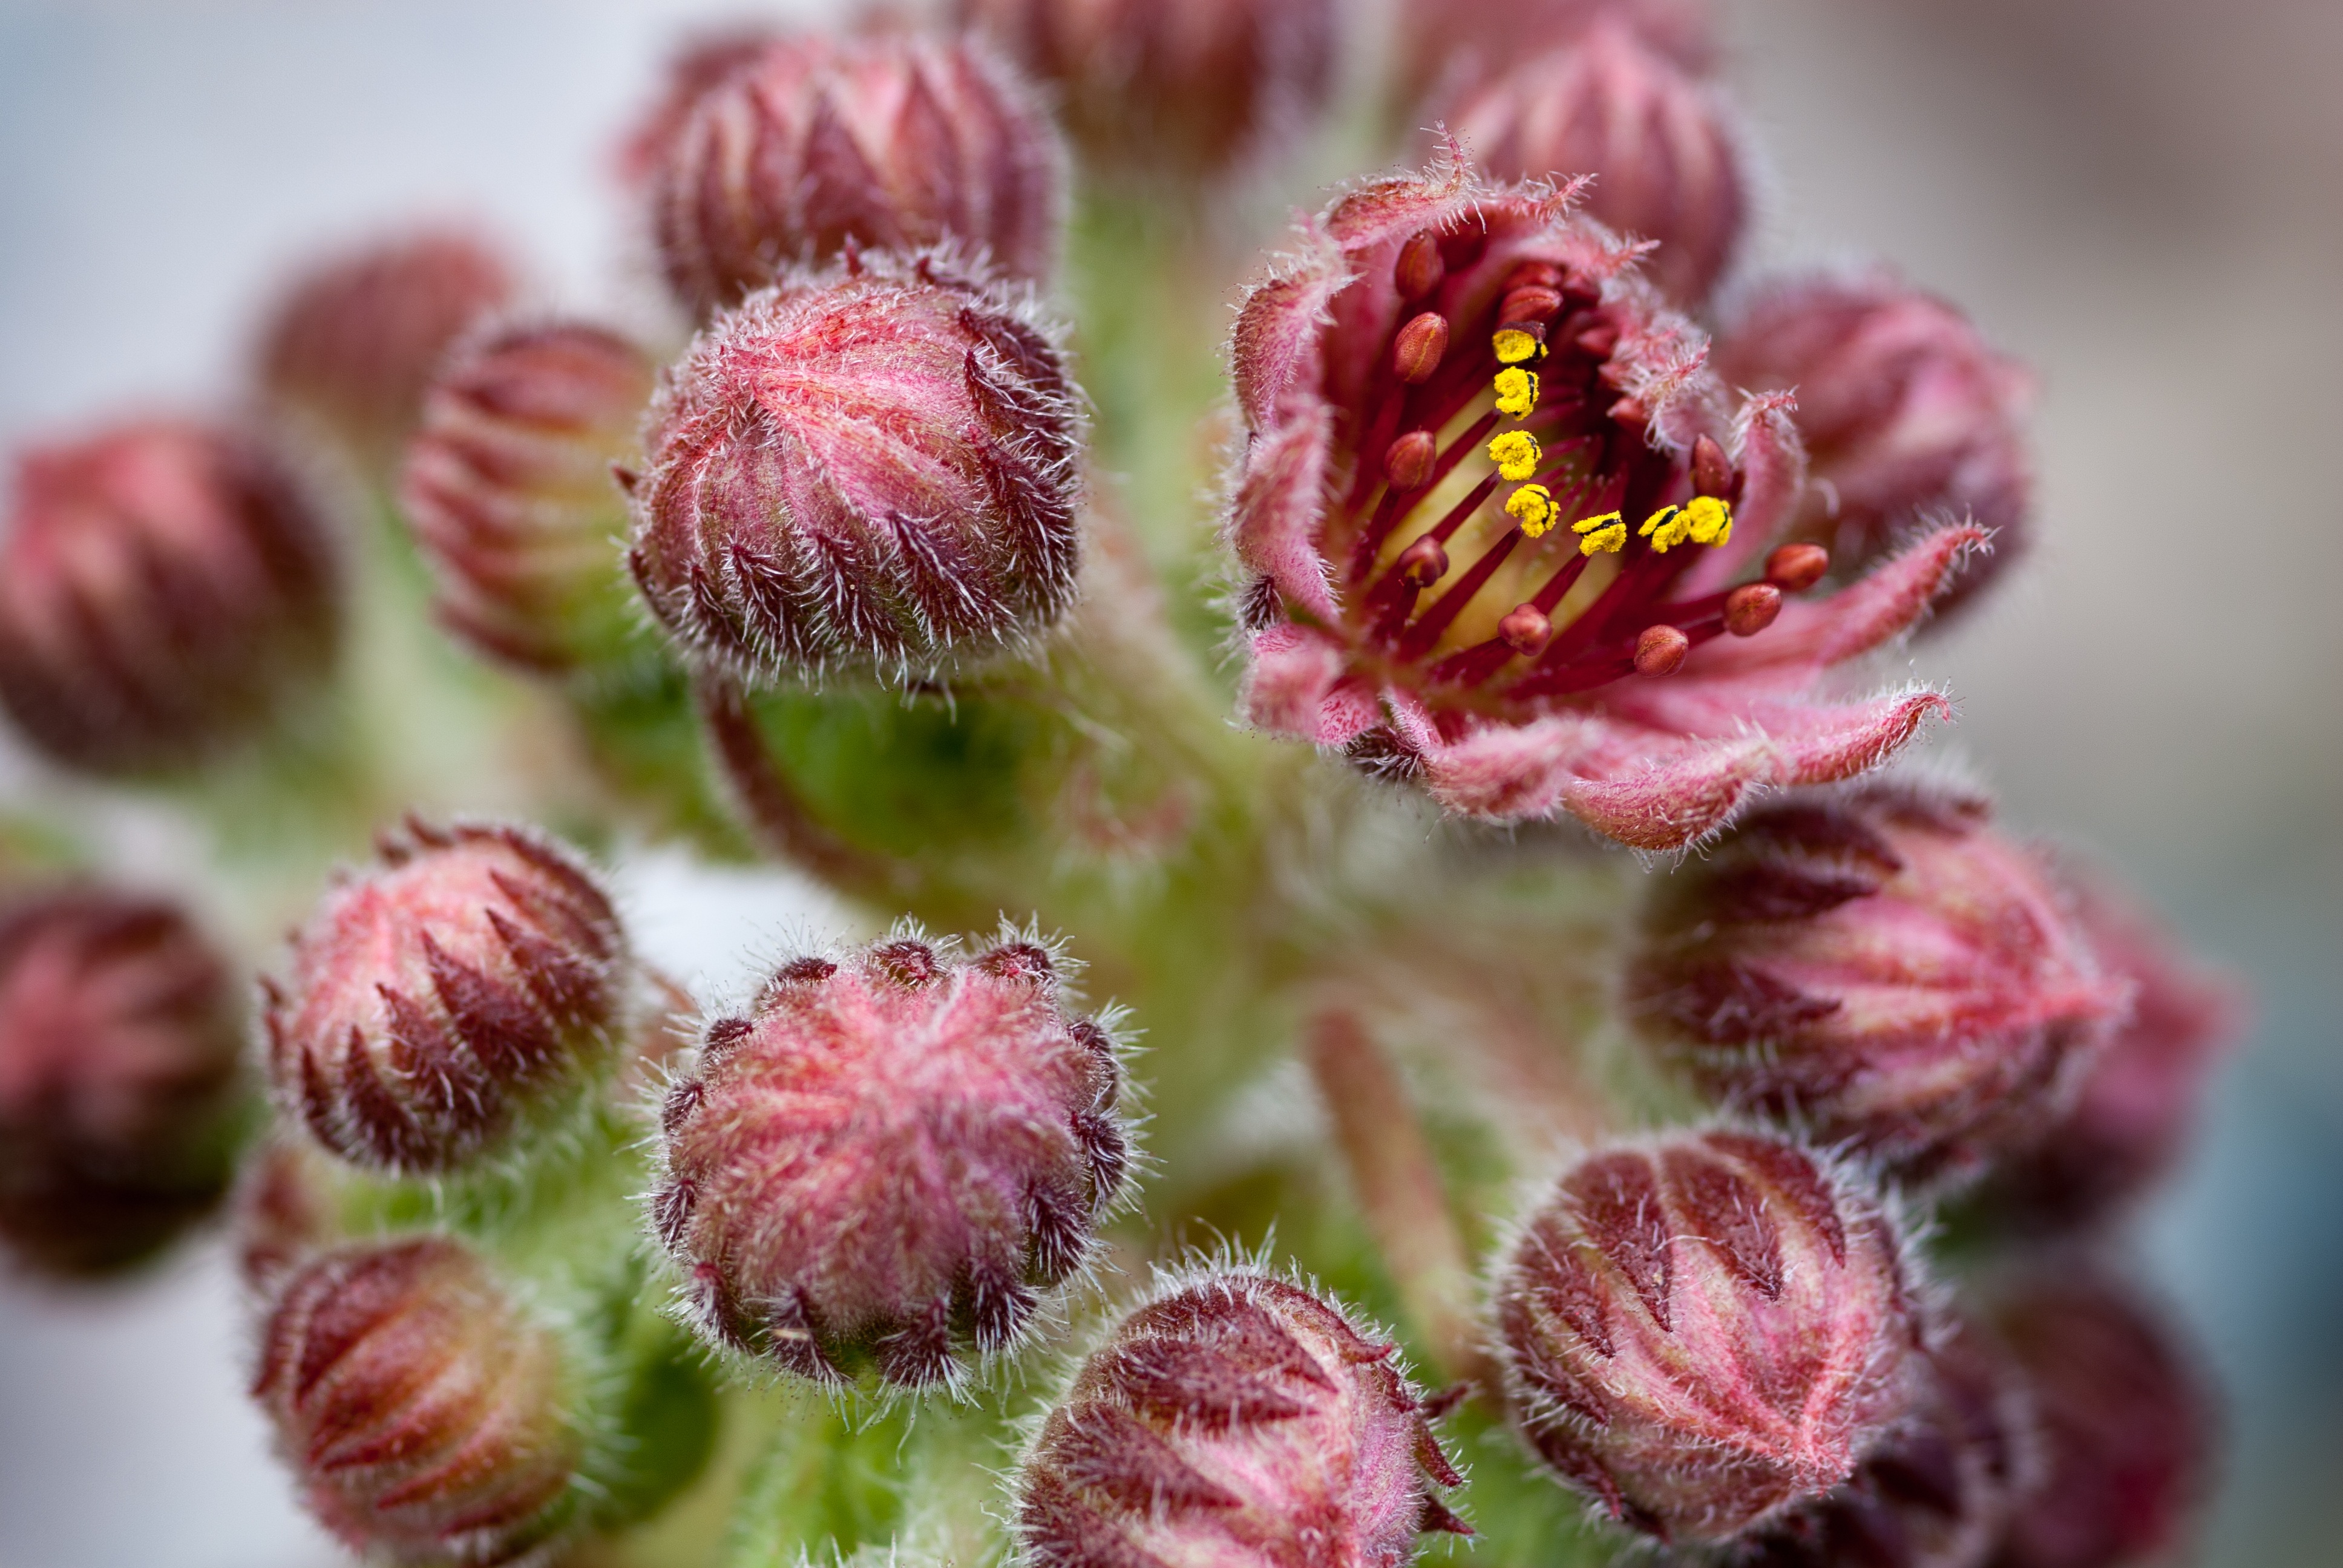
blossom, prickly, cactus, plant, flower, petal, bloom, food, red, produce, pink, close, flora, close up, bud, macro photography, flowering plant, land plant